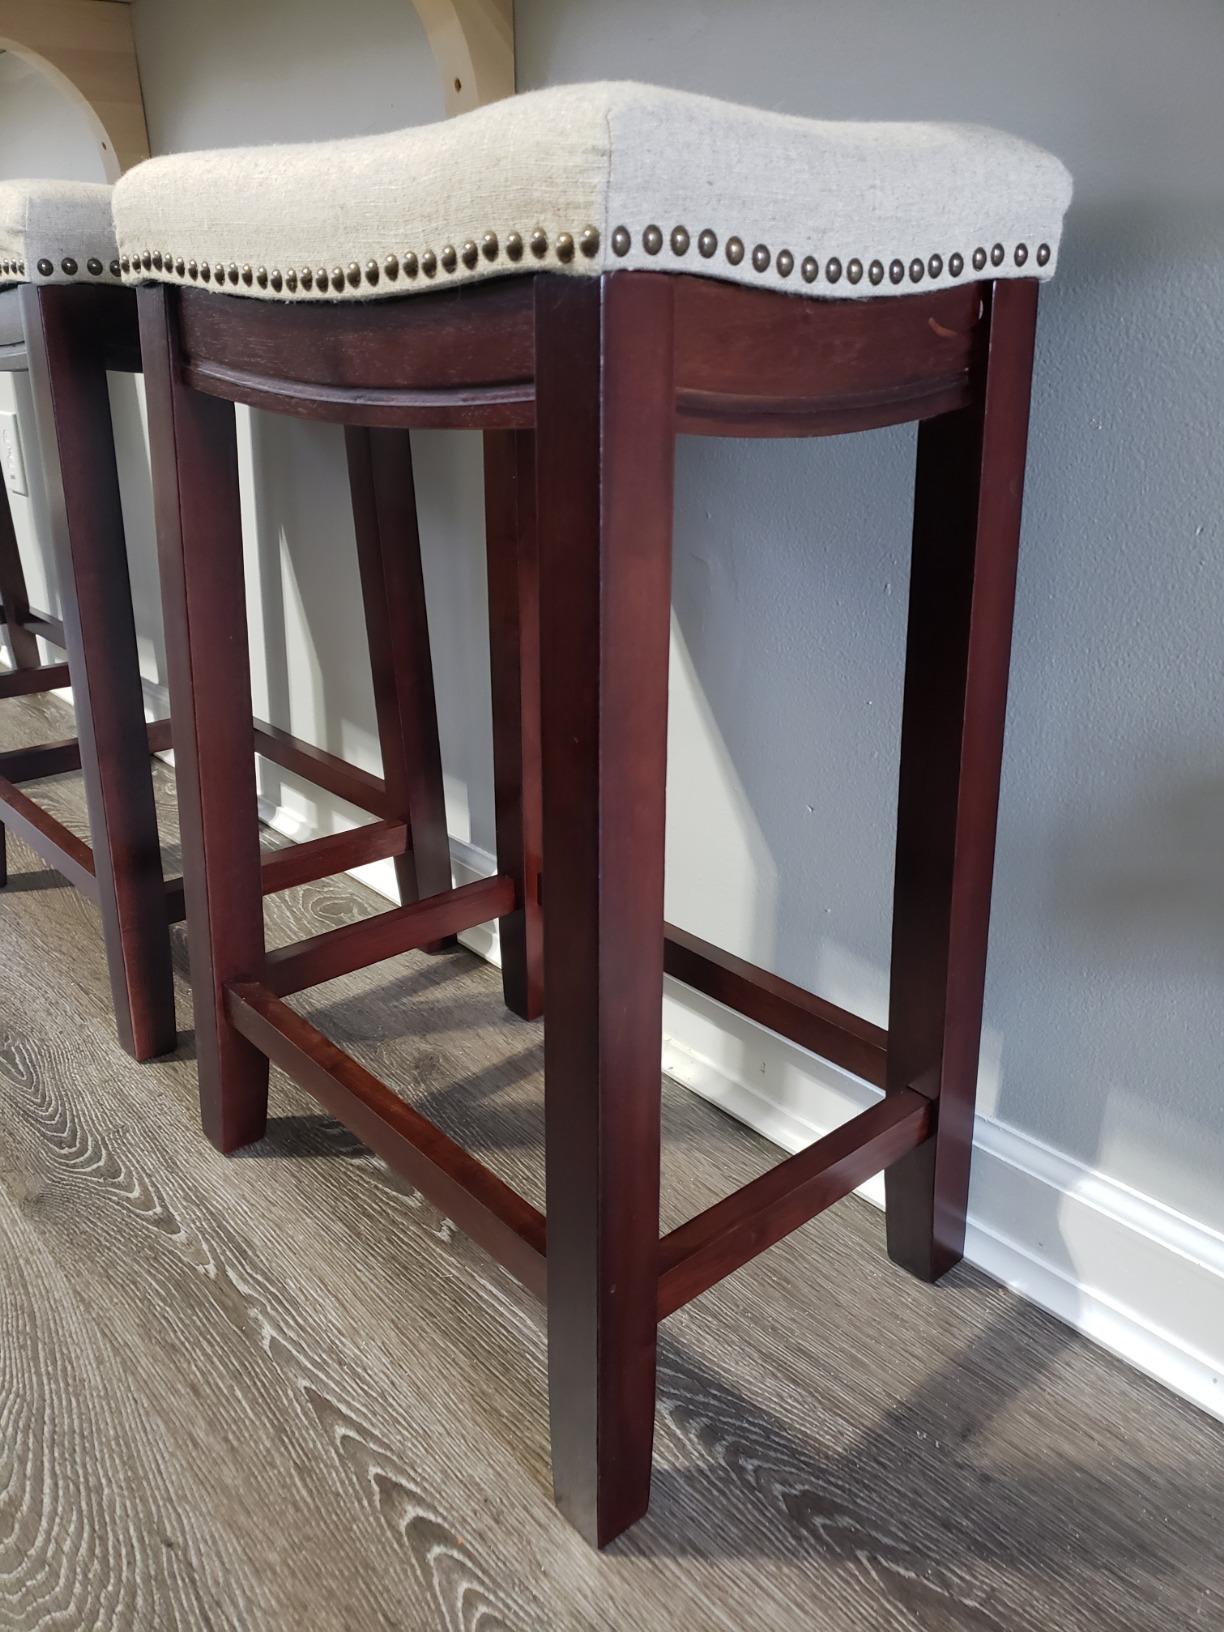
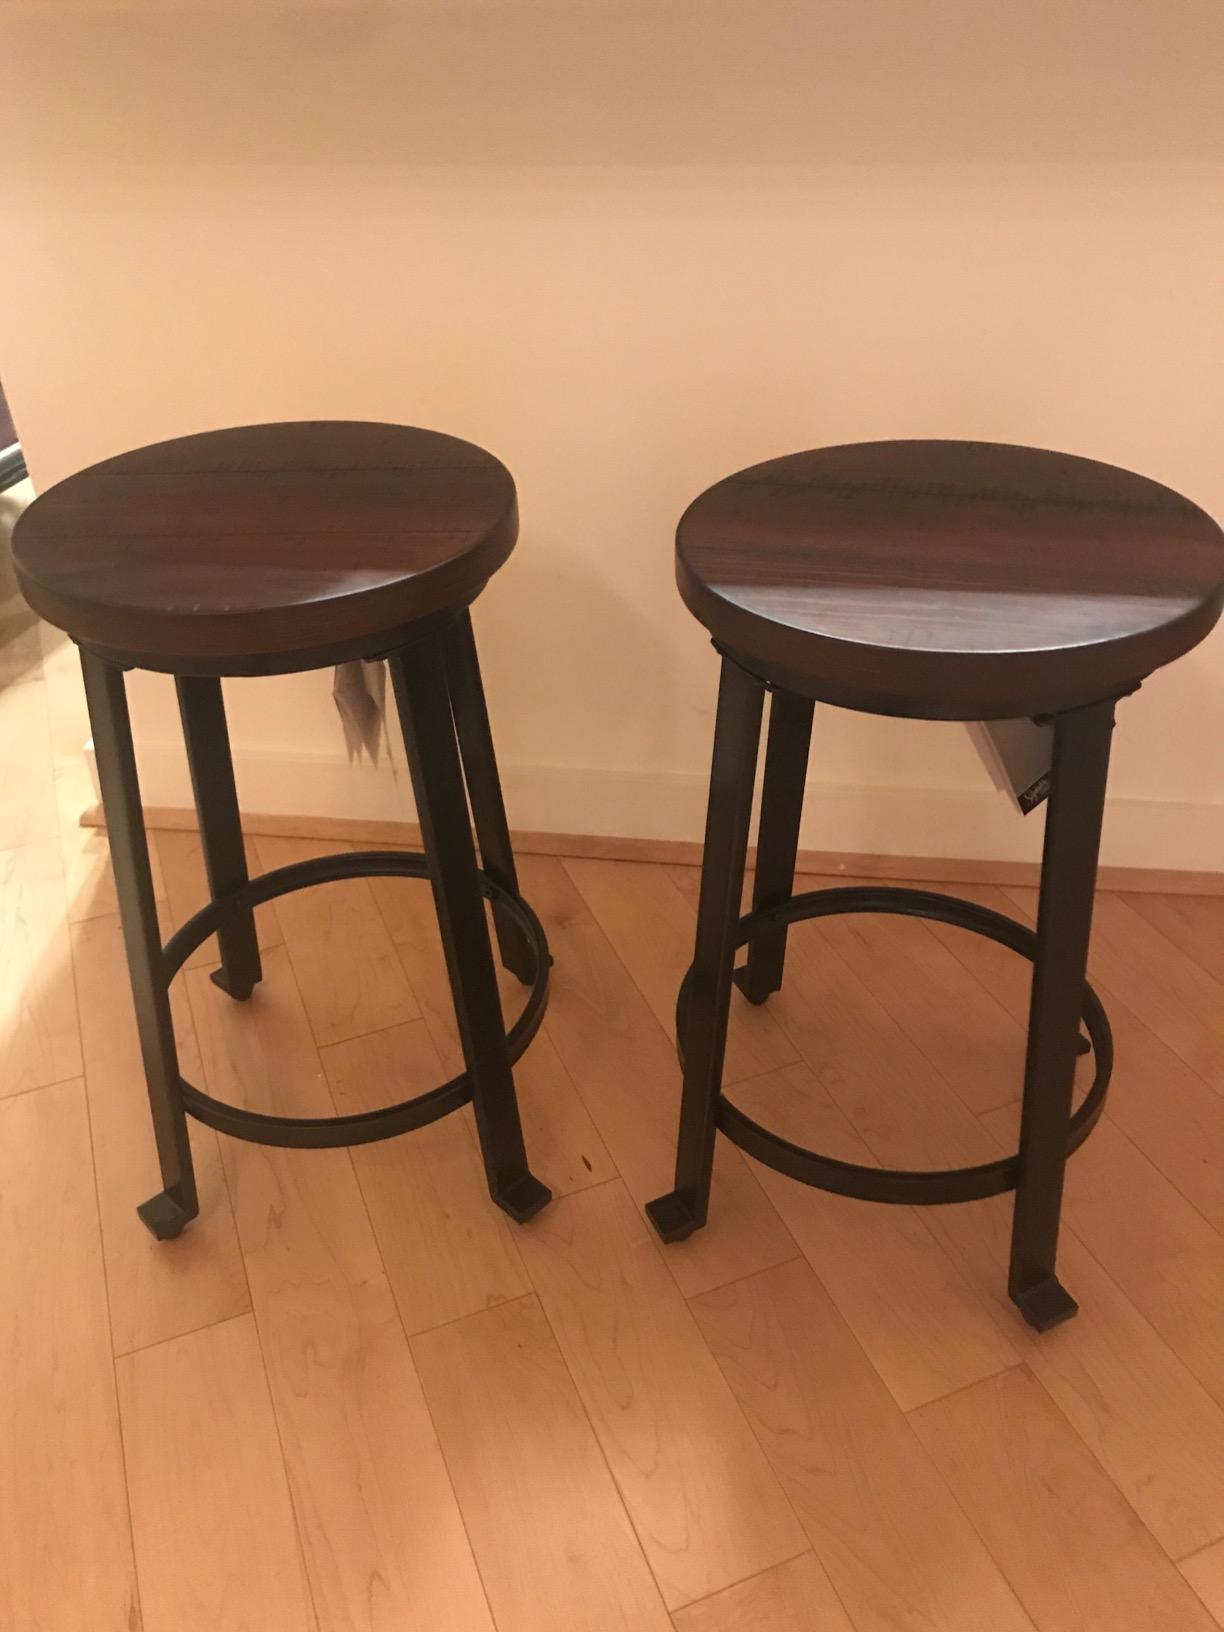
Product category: stool
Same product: no